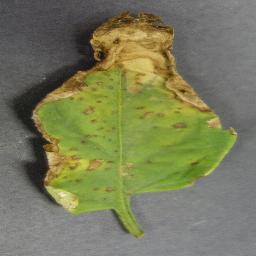
Label: Tomato___Bacterial_spot